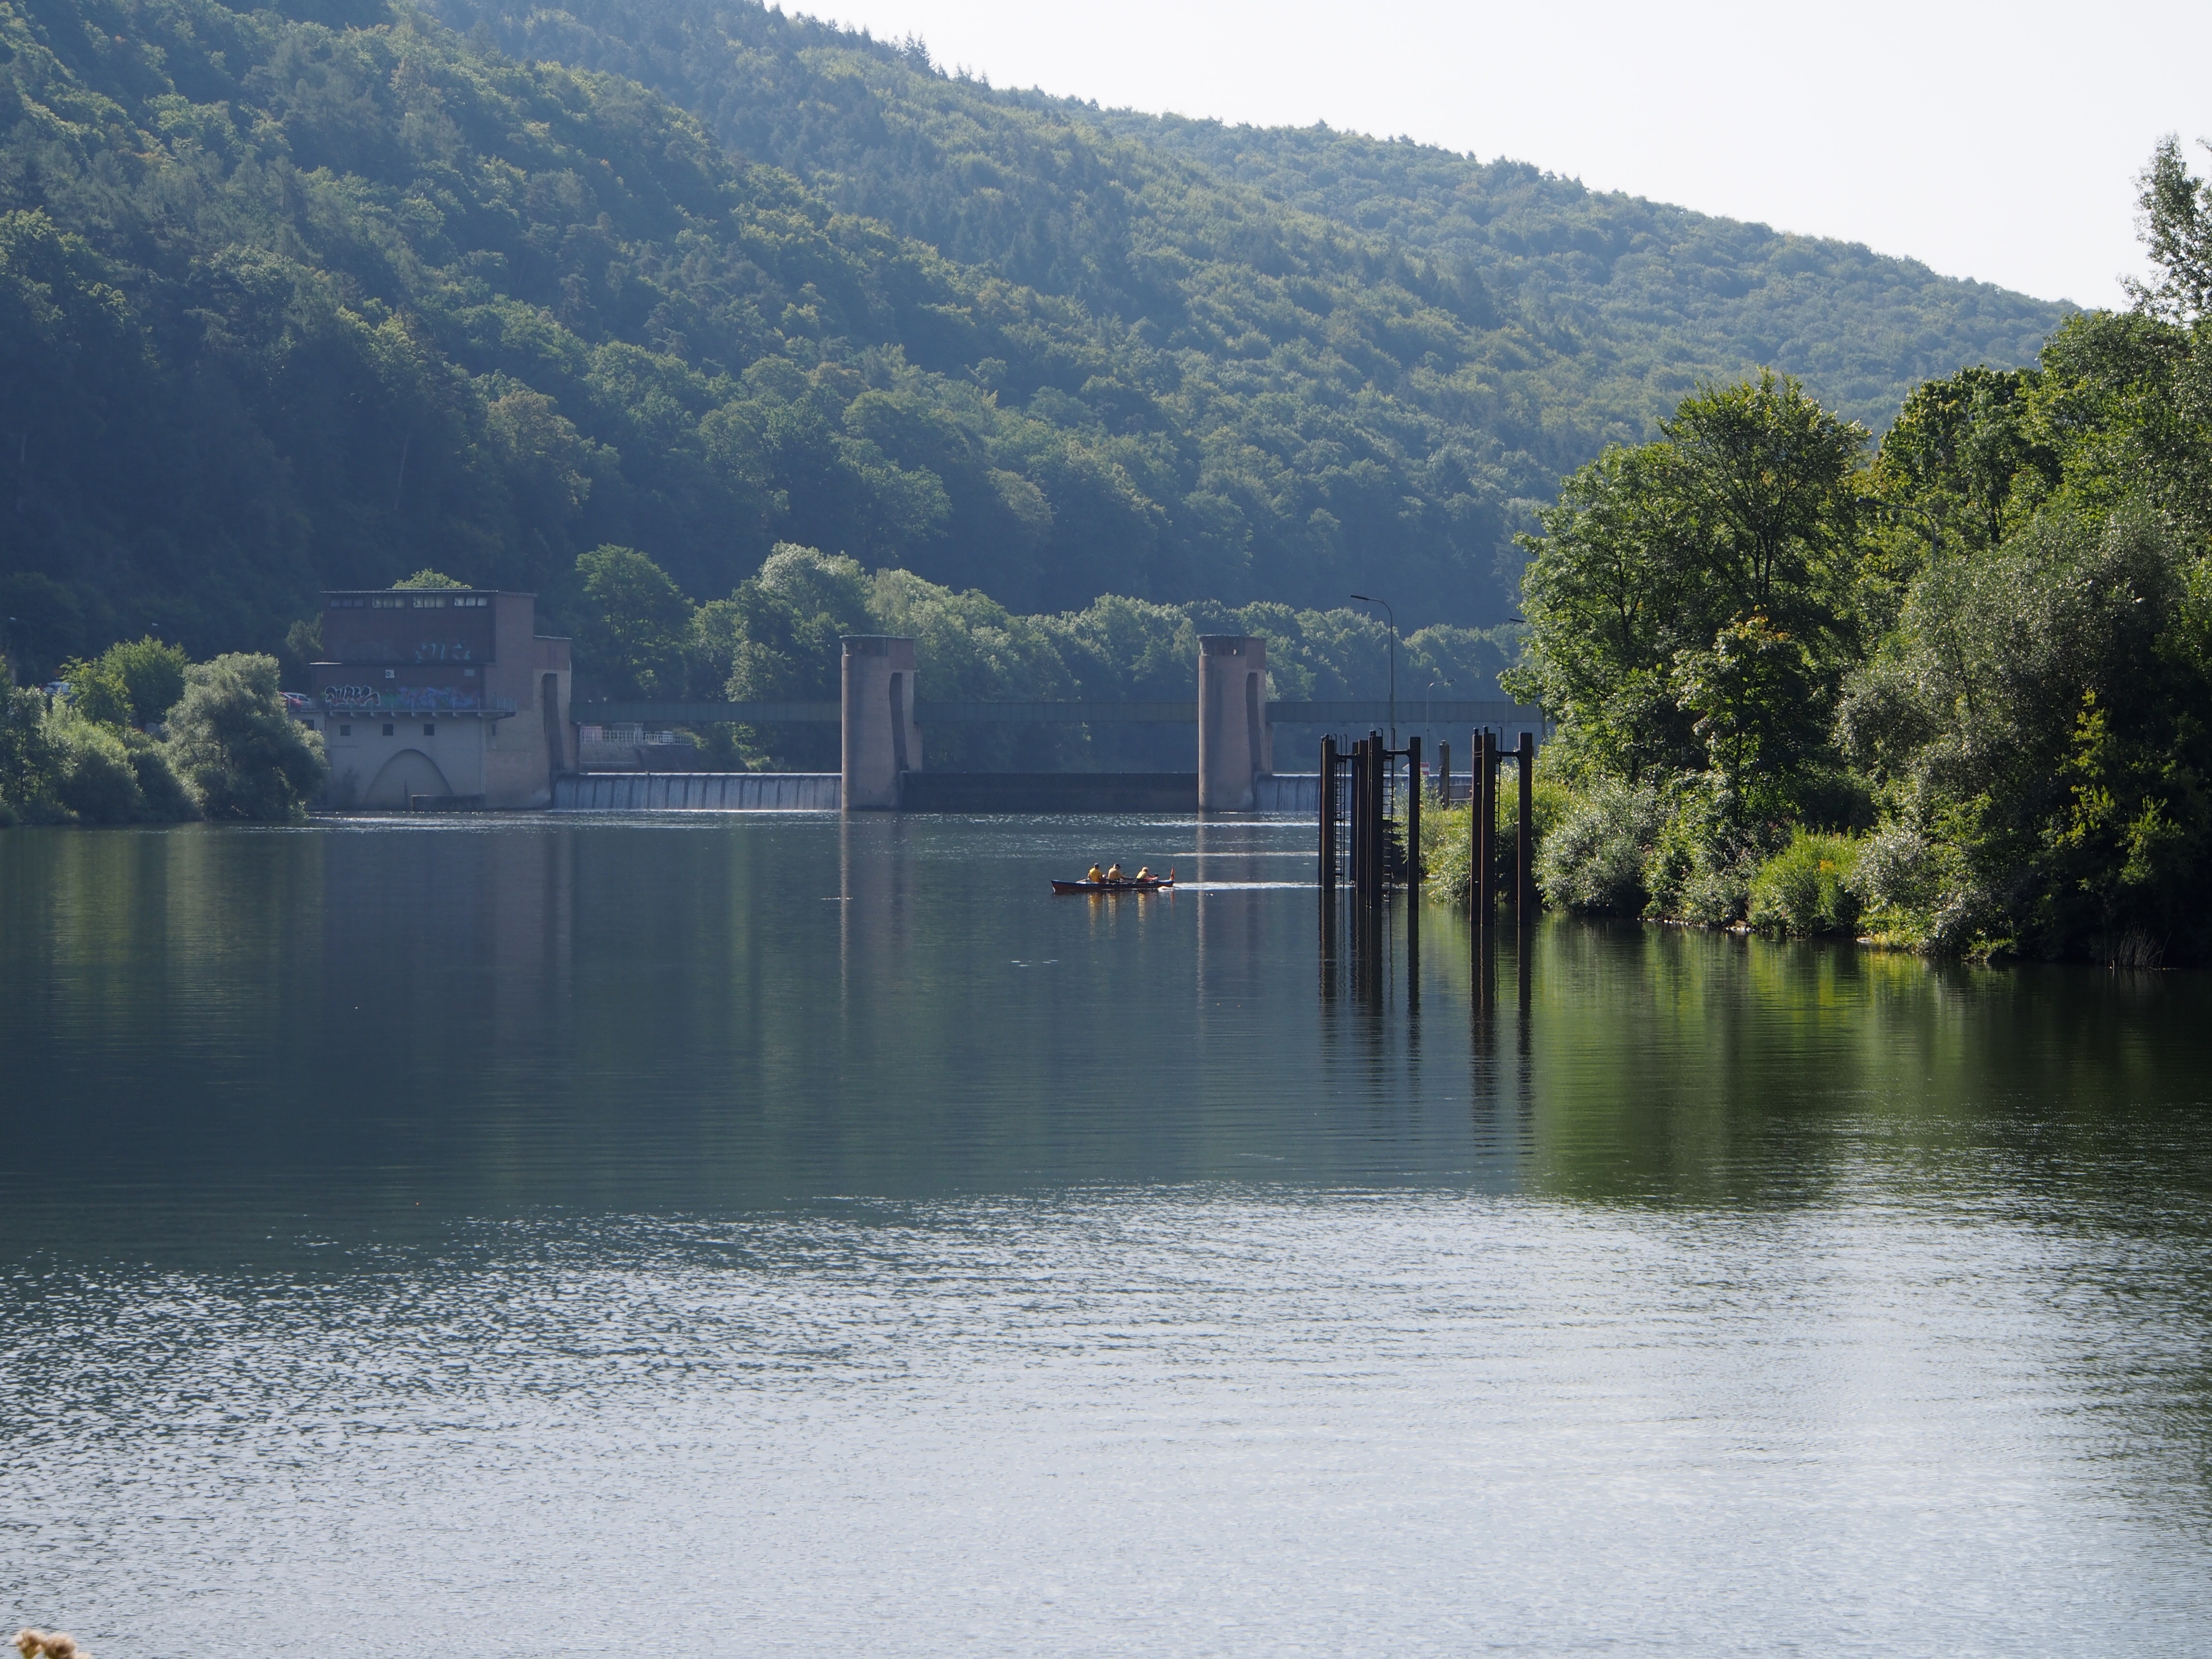
water, nature, mountain, morning, lake, river, summer, reflection, heidelberg, reservoir, body of water, lock, loch, neckar, canoeing, neckar valley, canoe tour, atmospheric phenomenon, bricks live, schlierbach, orhtop die